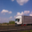
Label: truck